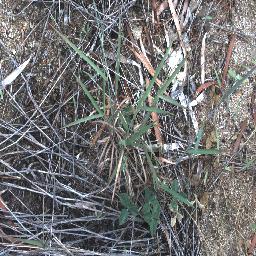
Label: negative